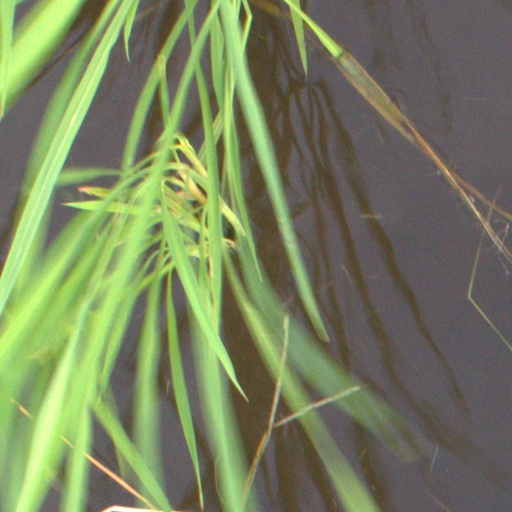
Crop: rice